Hitachi City Ikenokawa Sakura Arena

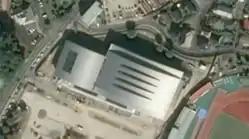

Hitachi City Ikenokawa Sakura Arena is an arena in Hitachi, Ibaraki, Japan.